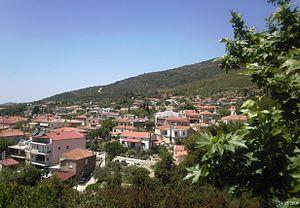
Chalandritsa est une ville de Grèce en Achaïe.